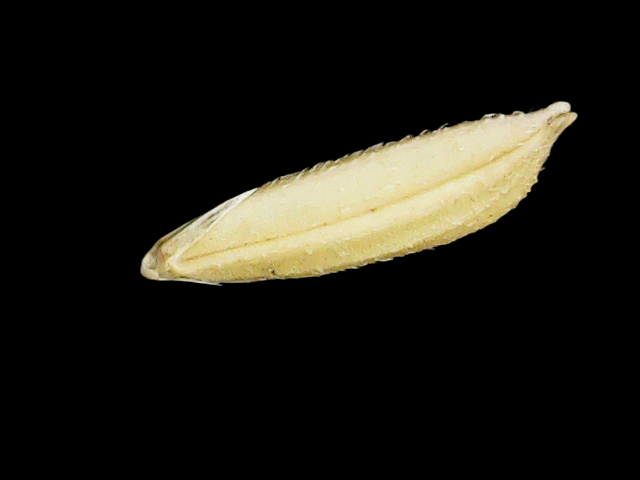
Rice variety: Binadhan11